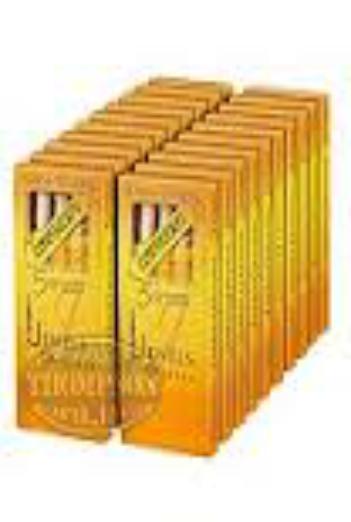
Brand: Hav-A-Tampa
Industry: Food